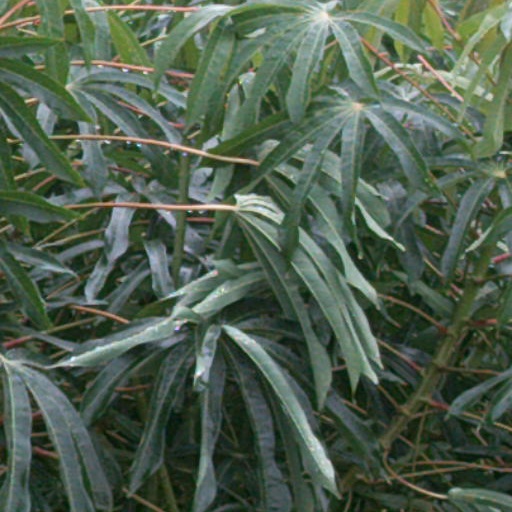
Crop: cassava